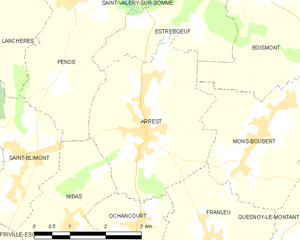
Carte des communes françaises Arrest